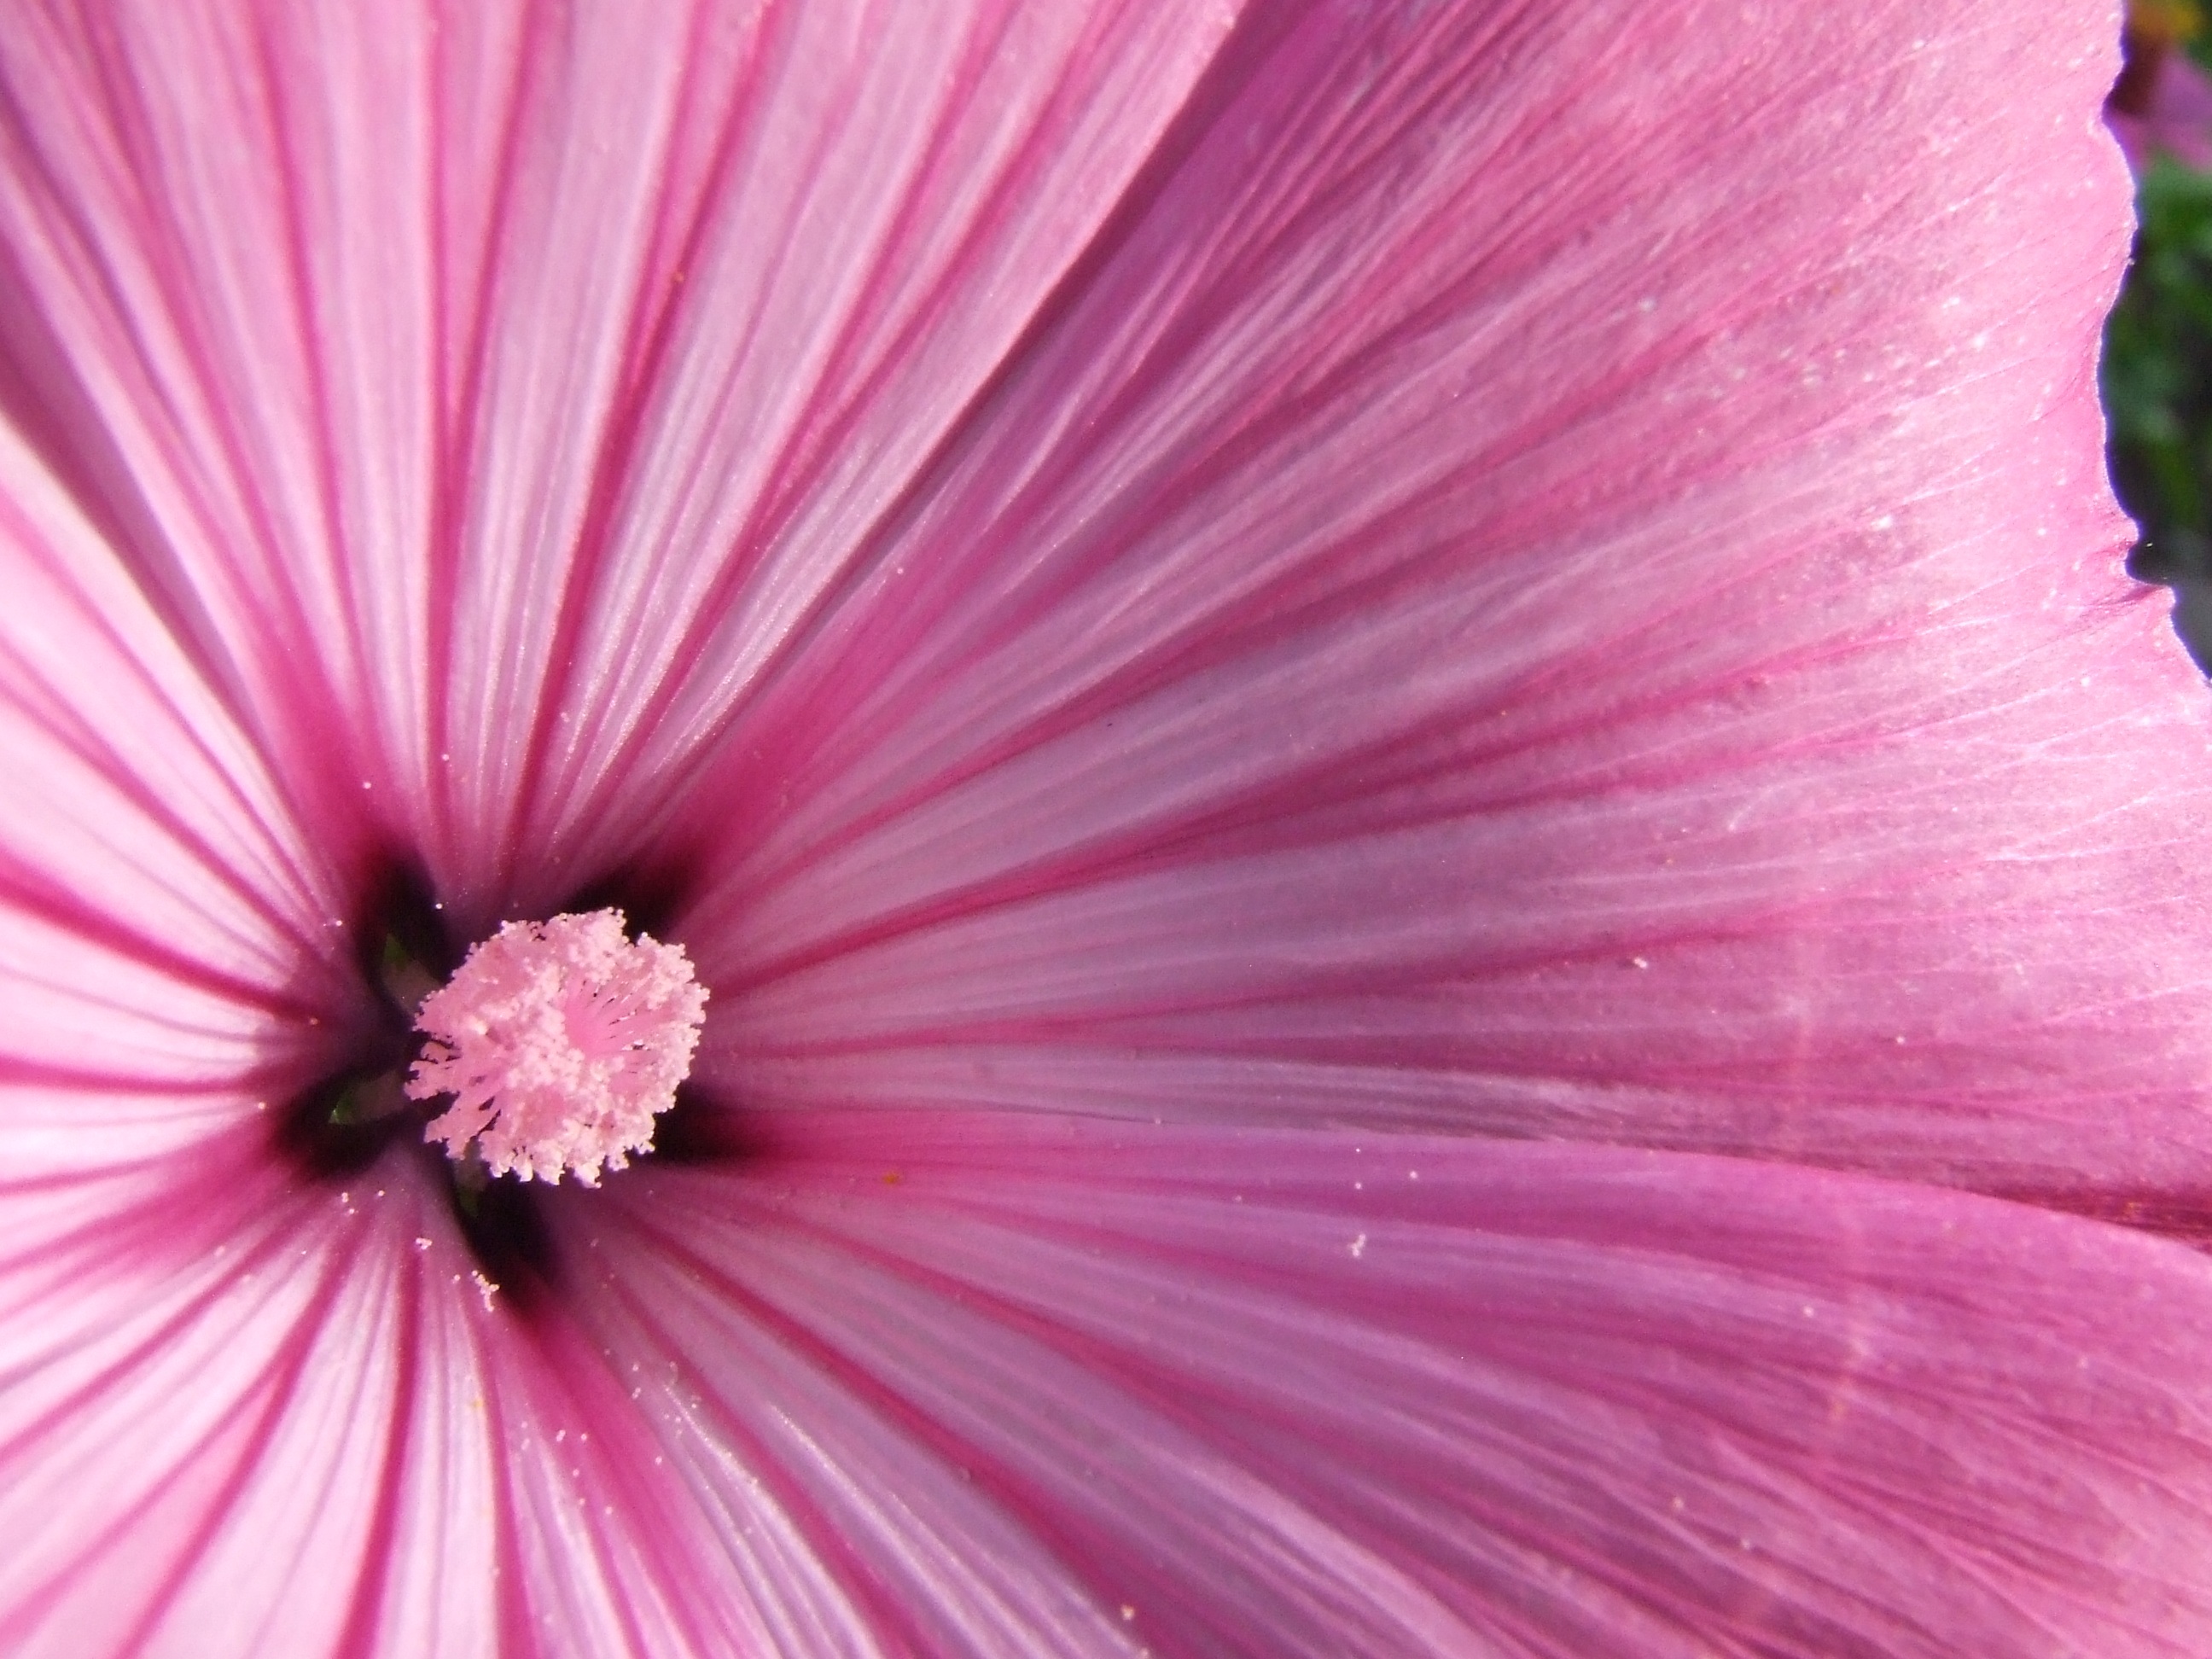
blossom, plant, photography, leaf, flower, purple, petal, bloom, red, pink, flora, close up, magenta, macro photography, flowering plant, mallow, pink mallow, plant stem, land plant